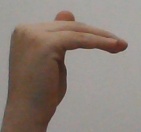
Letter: khaa